Describe the emotion expressed in this image:  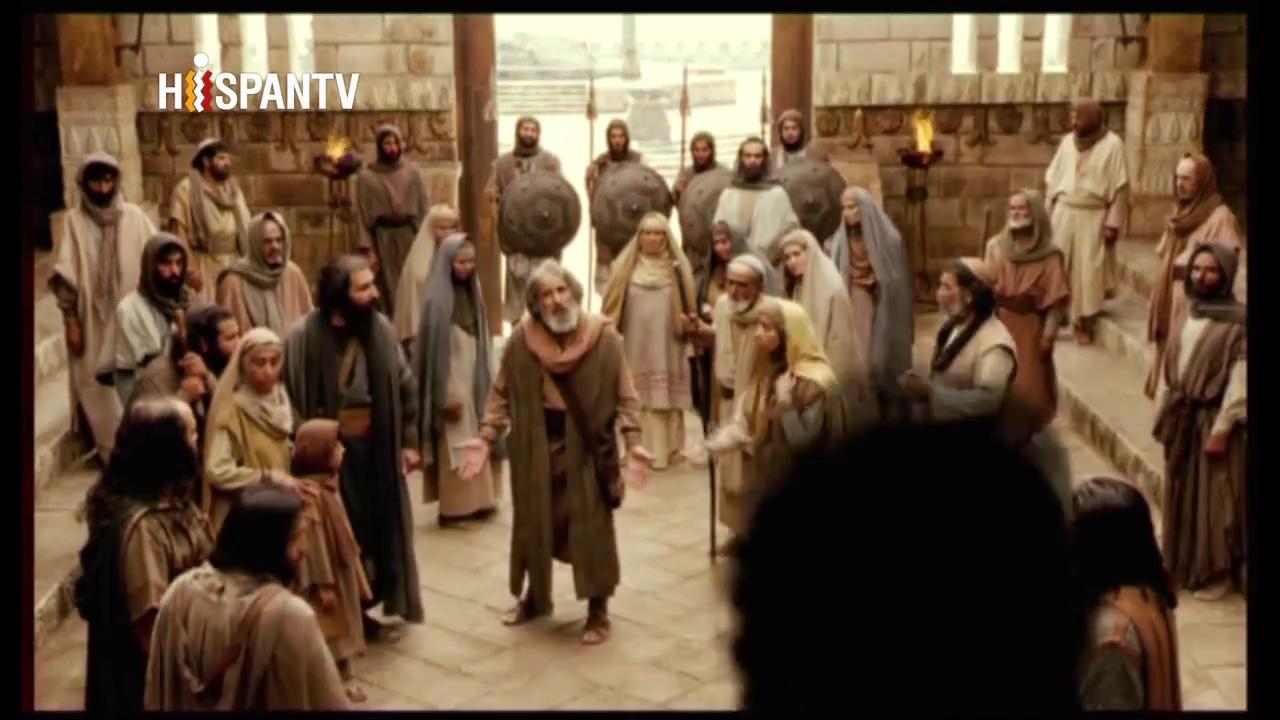
This person displays Pain, valence and arousal with low intensity.